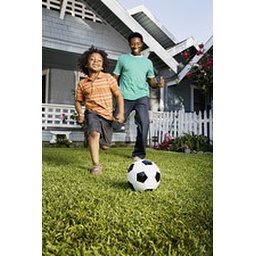
Father and son chasing soccer ball in front yard